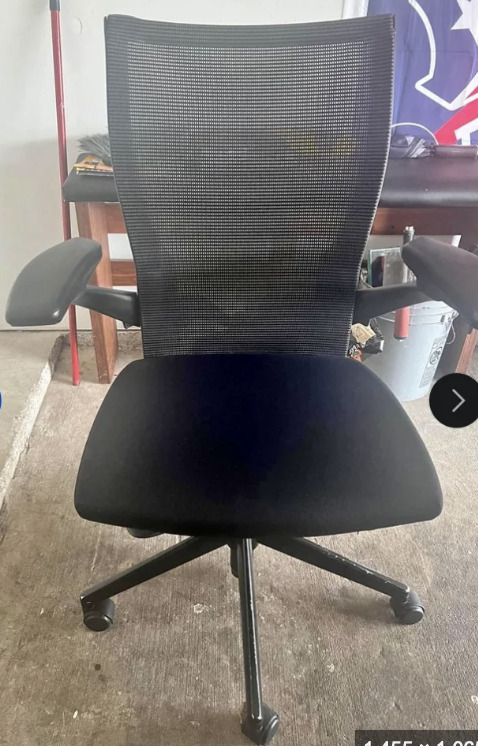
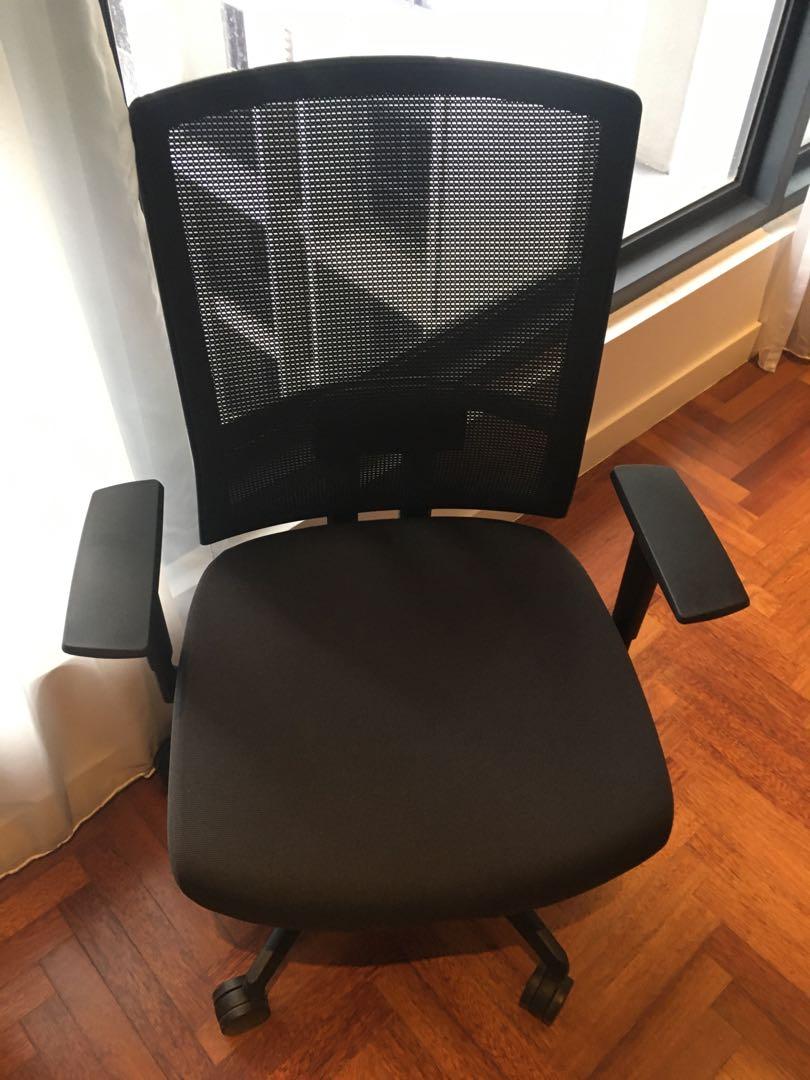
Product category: items_chair
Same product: yes